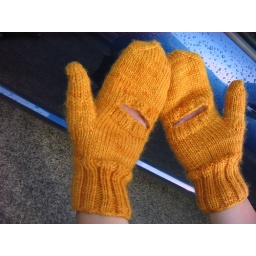
Mittens in front of an electric blue car